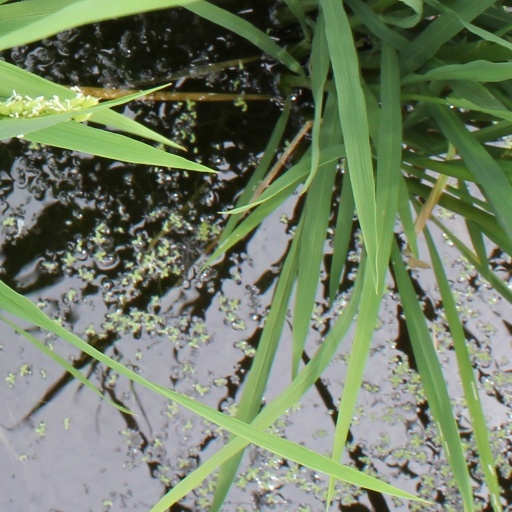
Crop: rice